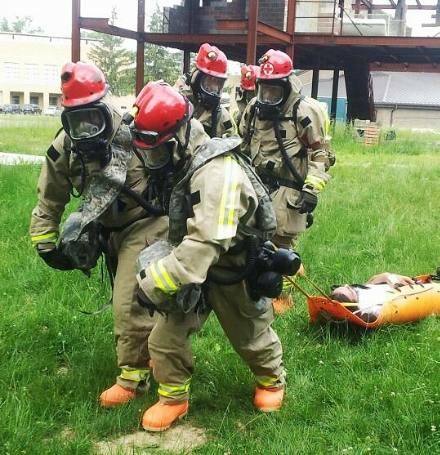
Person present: Yes